Parallel (geometry)

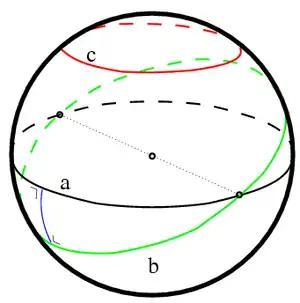
On the sphere there is no such thing as a parallel line. Line "a" is a great circle, the equivalent of a straight line in spherical geometry. Line "c" is equidistant to line "a" but is not a great circle. It is a parallel of latitude. Line "b" is another geodesic which intersects "a" in two antipodal points. They share two common perpendiculars (one shown in blue).

In spherical geometry, all geodesics are great circles. Great circles divide the sphere in two equal hemispheres and all great circles intersect each other. Thus, there are no parallel geodesics to a given geodesic, as all geodesics intersect. Equidistant curves on the sphere are called parallels of latitude analogous to the latitude lines on a globe. Parallels of latitude can be generated by the intersection of the sphere with a plane parallel to a plane through the center of the sphere.